Genocides in history (1490 to 1914)

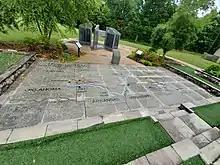
Walkway map at the Cherokee Removal Memorial Park in Tennessee depicting the routes of the Cherokee on the Trail of Tears, June 2020

During the American Indian Wars, the United States Army carried out a number of massacres and forced relocations of Indigenous peoples, acts that some scholars say constitute genocide. The Sand Creek massacre, which caused outrage in its own time, has been called genocide. General John Chivington led a 700-man force of Colorado Territory militia in a massacre of 70–163 peaceful Cheyenne and Arapaho, about two-thirds of whom were women, children, and infants. Chivington and his men took scalps and other body parts as trophies, including human fetuses and male and female genitalia. In defense of his actions Chivington stated,